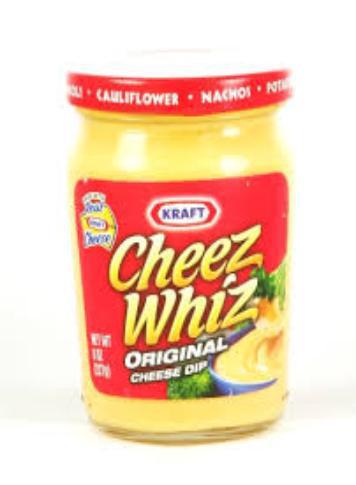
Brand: Cheez Whiz
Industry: Food